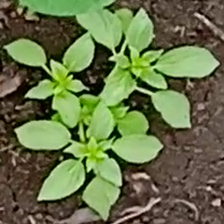
Weed species: Graceful_Sandmart_(Euphorbia hypericifolia)